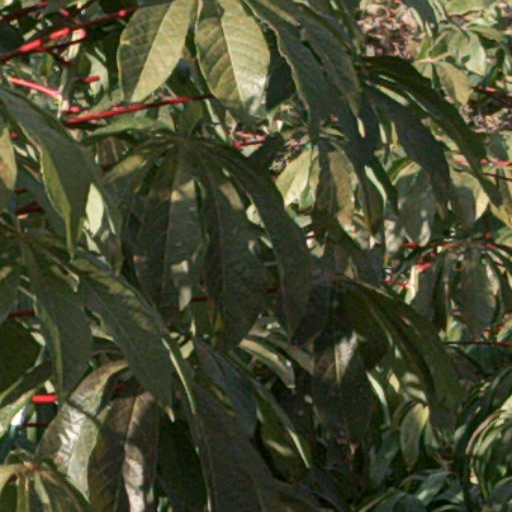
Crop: cassava